Khandoba

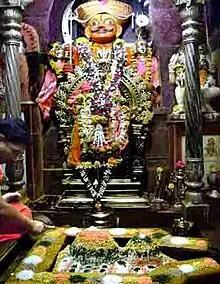
The sanctum of Khandoba's older temple Kadepathar, Jejuri. Khandoba is worshipped in three forms: stone icon with the consorts (top), metal icon with Mhalsa (mid, covered with garlands) and two "linga"s, symbolizing him and Mhalsa.

In a popular oleograph representation of Khandoba, Mhalsa is seated in front of Khandoba on his white horse. Mhalsa is piercing a demon's chest with a spear, while a dog is biting his thigh and the horse is hitting his head. The other demon is grabbing the reins of the horse and attacking Khandoba with a club as Khandoba is dismounting the horse and attacking the demon with his sword. In other representations, Khandoba is seen seated on a horse with the heads of demons trod under the horse's hooves or their heads under Khandoba's knees.